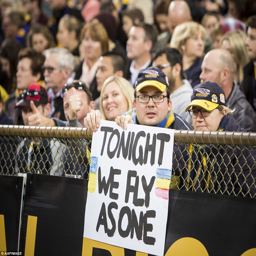
a crowd of 38,133 gathered to watch the match and numerous banners with kind words and tributes graced sports facility